Sirous Ghayeghran Stadium

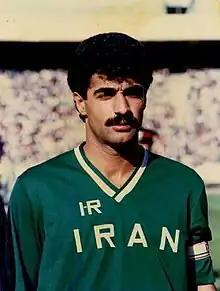
Ghayeghran played for Malavan between 1970–1987 and 1990–1991.

Founded in 1953 as Diba Stadium, this stadium is one of the oldest stadiums in Iran and has been renamed twice. It was first named Takhti in 1981 in honor of the prominent Iranian wrestler (Gholamreza Takhti), and for the second time, at the request of the team's fans in 2022, the name of the stadium was changed to honor club legend Sirous Ghayeghran.